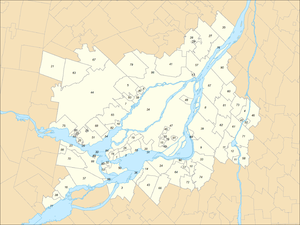
Découpage des municipalités de la région métropolitaine de recensement de Montréal selon le recensement de 2011 1. Baie-D'Urfé 2. Beaconsfield 3. Beauharnois 4. Belœil 5. Blainville 6. Bois-des-Filion 7. Boisbriand 8. Boucherville 9. Brossard 10. Candiac 11. Carignan 12. Chambly 13. Charlemagne 14. Châteauguay 15. Côte-Saint-Luc 16. Coteau-du-Lac 17. Delson 18. Deux-Montagnes 19. Dollard-Des Ormeaux 20. Dorval 21. Gore 22. Hampstead 23. Hudson 24. Kahnawake 25. Kanesatake 26. Kirkland 27. L'Assomption 28. L'Épiphanie (ville) 29. L'Épiphanie (paroisse) 30. L'Île-Cadieux 31. L'Île-Dorval 32. L'Île-Perrot 33. La Prairie 34. Laval 35. Lavaltrie 36. Léry 37. Les Cèdres 38. Les Coteaux 39. Longueuil 40. Lorraine 41. Mascouche 42. McMasterville 43. Mercier 44. Mirabel 45. Mont-Royal 46. Mont-Saint-Hilaire 47. Montréal 48. Montréal-Est 49. Montréal-Ouest 50. Notre-Dame-de-l'Île-Perrot 51. Oka 52. Otterburn Park 53. Prévost 54. Piedmont 55. Pincourt 56. Pointe-Calumet 57. Pointe-Claire 58. Pointe-des-Cascades 59. Repentigny 60. Richelieu 61. Rosemère 62. Saint-Amable 63. Saint-Basile-le-Grand 64. Saint-Bruno-de-Montarville 65. Saint-Colomban 66. Saint-Constant 67. Saint-Eustache 68. Saint-Hippolyte 69. Saint-Isidore 70. Saint-Jérôme 71. Saint-Joseph-du-Lac 72. Saint-Lambert 73. Saint-Lazare 74. Saint-Mathias-sur-Richelieu 75. Saint-Mathieu 76. Saint-Mathieu-de-Belœil 77. Saint-Philippe 78. Saint-Placide 79. Saint-Sauveur 80. Saint-Sulpice 81. Saint-Zotique 82. Sainte-Adèle 83. Sainte-Anne-de-Bellevue 84. Sainte-Anne-des-Lacs 85. Sainte-Anne-des-Plaines 86. Sainte-Catherine 87. Sainte-Julie 88. Sainte-Marthe-sur-le-Lac 89. Sainte-Sophie 90. Sainte-Thérèse 91. Senneville 92. Terrasse-Vaudreuil 93. Terrebonne 94. Varennes 95. Vaudreuil-Dorion 96. Vaudreuil-sur-le-Lac 97. Verchères 98. Westmount
La région métropolitaine de recensement de Montréal est une entité géostatistique définie par Statistique Canada correspondant à l'agglomération urbaine, au sens géographique et économique, formée de la ville de Montréal et de sa grande banlieue. Aussi appelée « Grand Montréal », cette région est très densément peuplée et a comme centre la ville de Montréal. Elle totalise une population de plus de 4,1 millions d'habitants et a comme titre la deuxième plus grande région métropolitaine du Canada en nombre d'habitants. Elle est en très grande croissance démographique et économique.